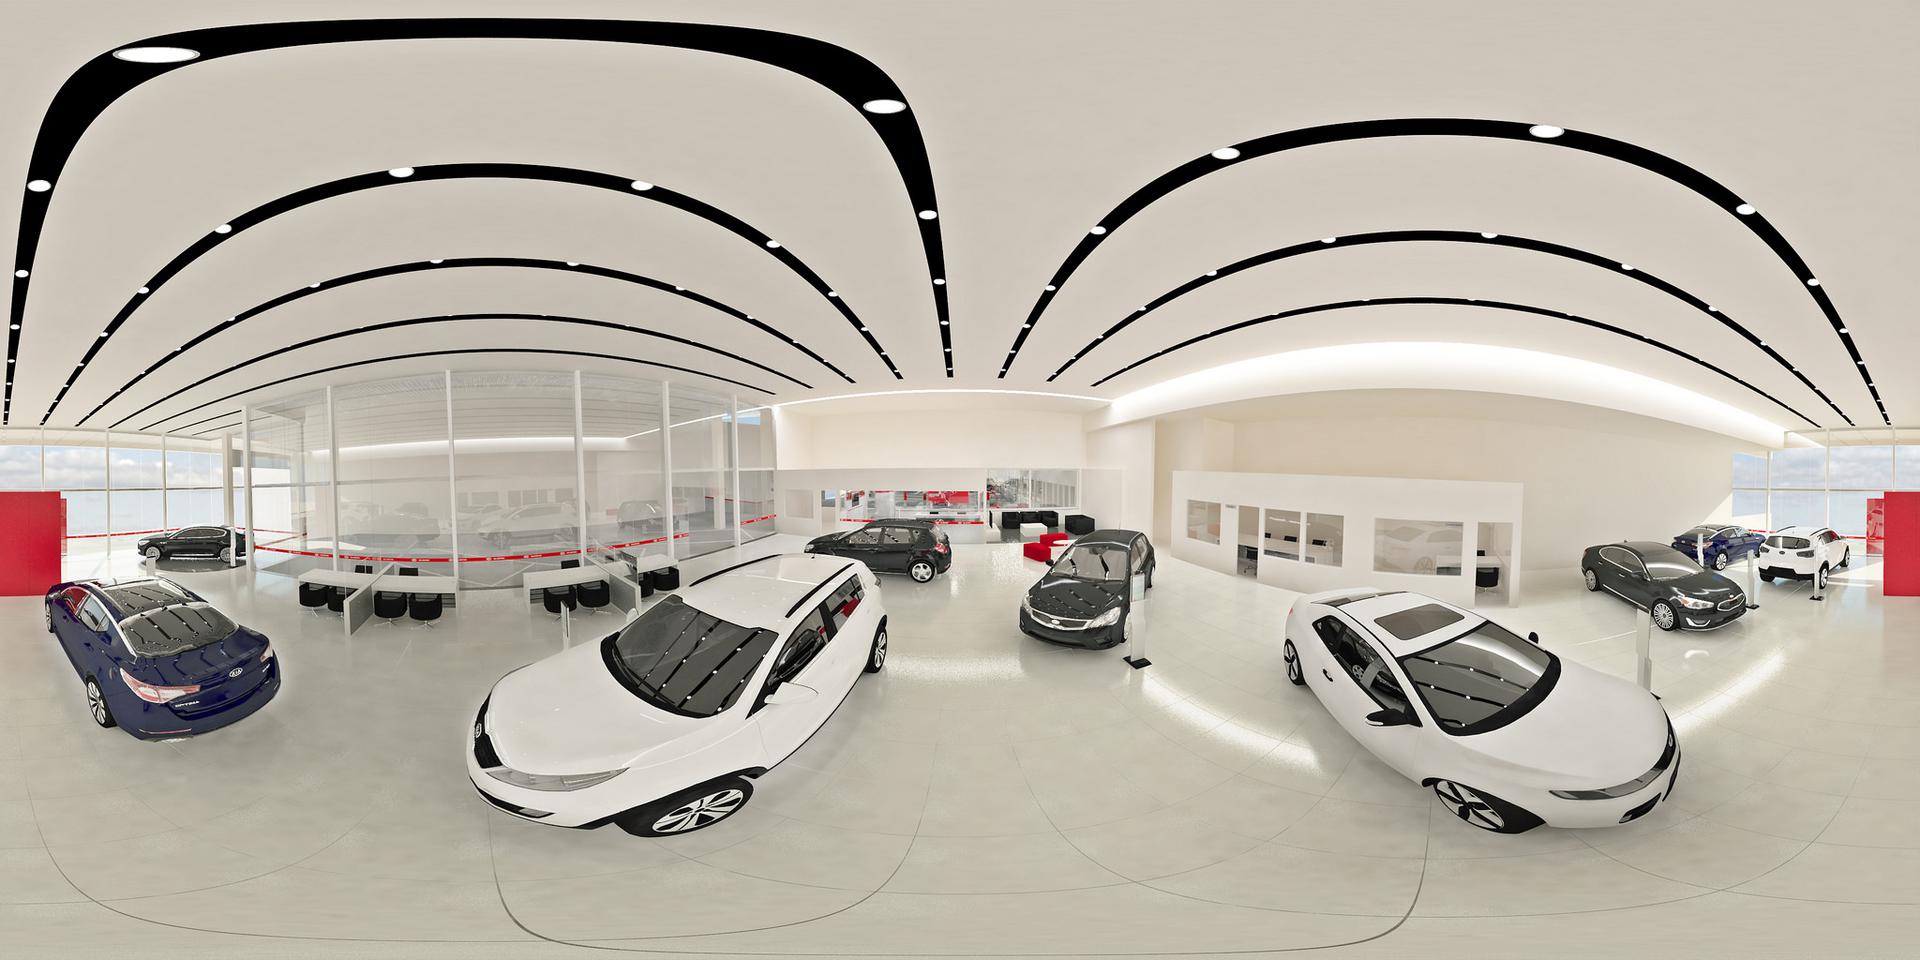
Referred object: Purple car in front of the red panel

Referred object: turn slightly right to the white car that has a sunroof

Referred object: the white sedan opposite the central white SUV